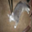
Label: cat